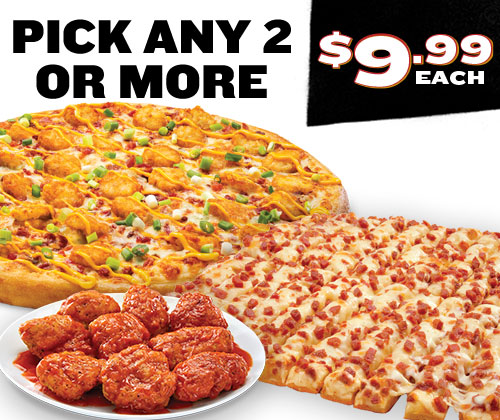
Dish: pizza